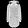
Label: Coat